Statue of Bruce Lee (Los Angeles)

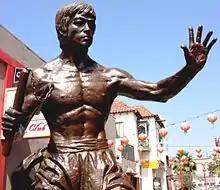
The statue in 2015

A statue of Bruce Lee is located in Chinatown, Los Angeles, commemorating the martial artist of the same name.